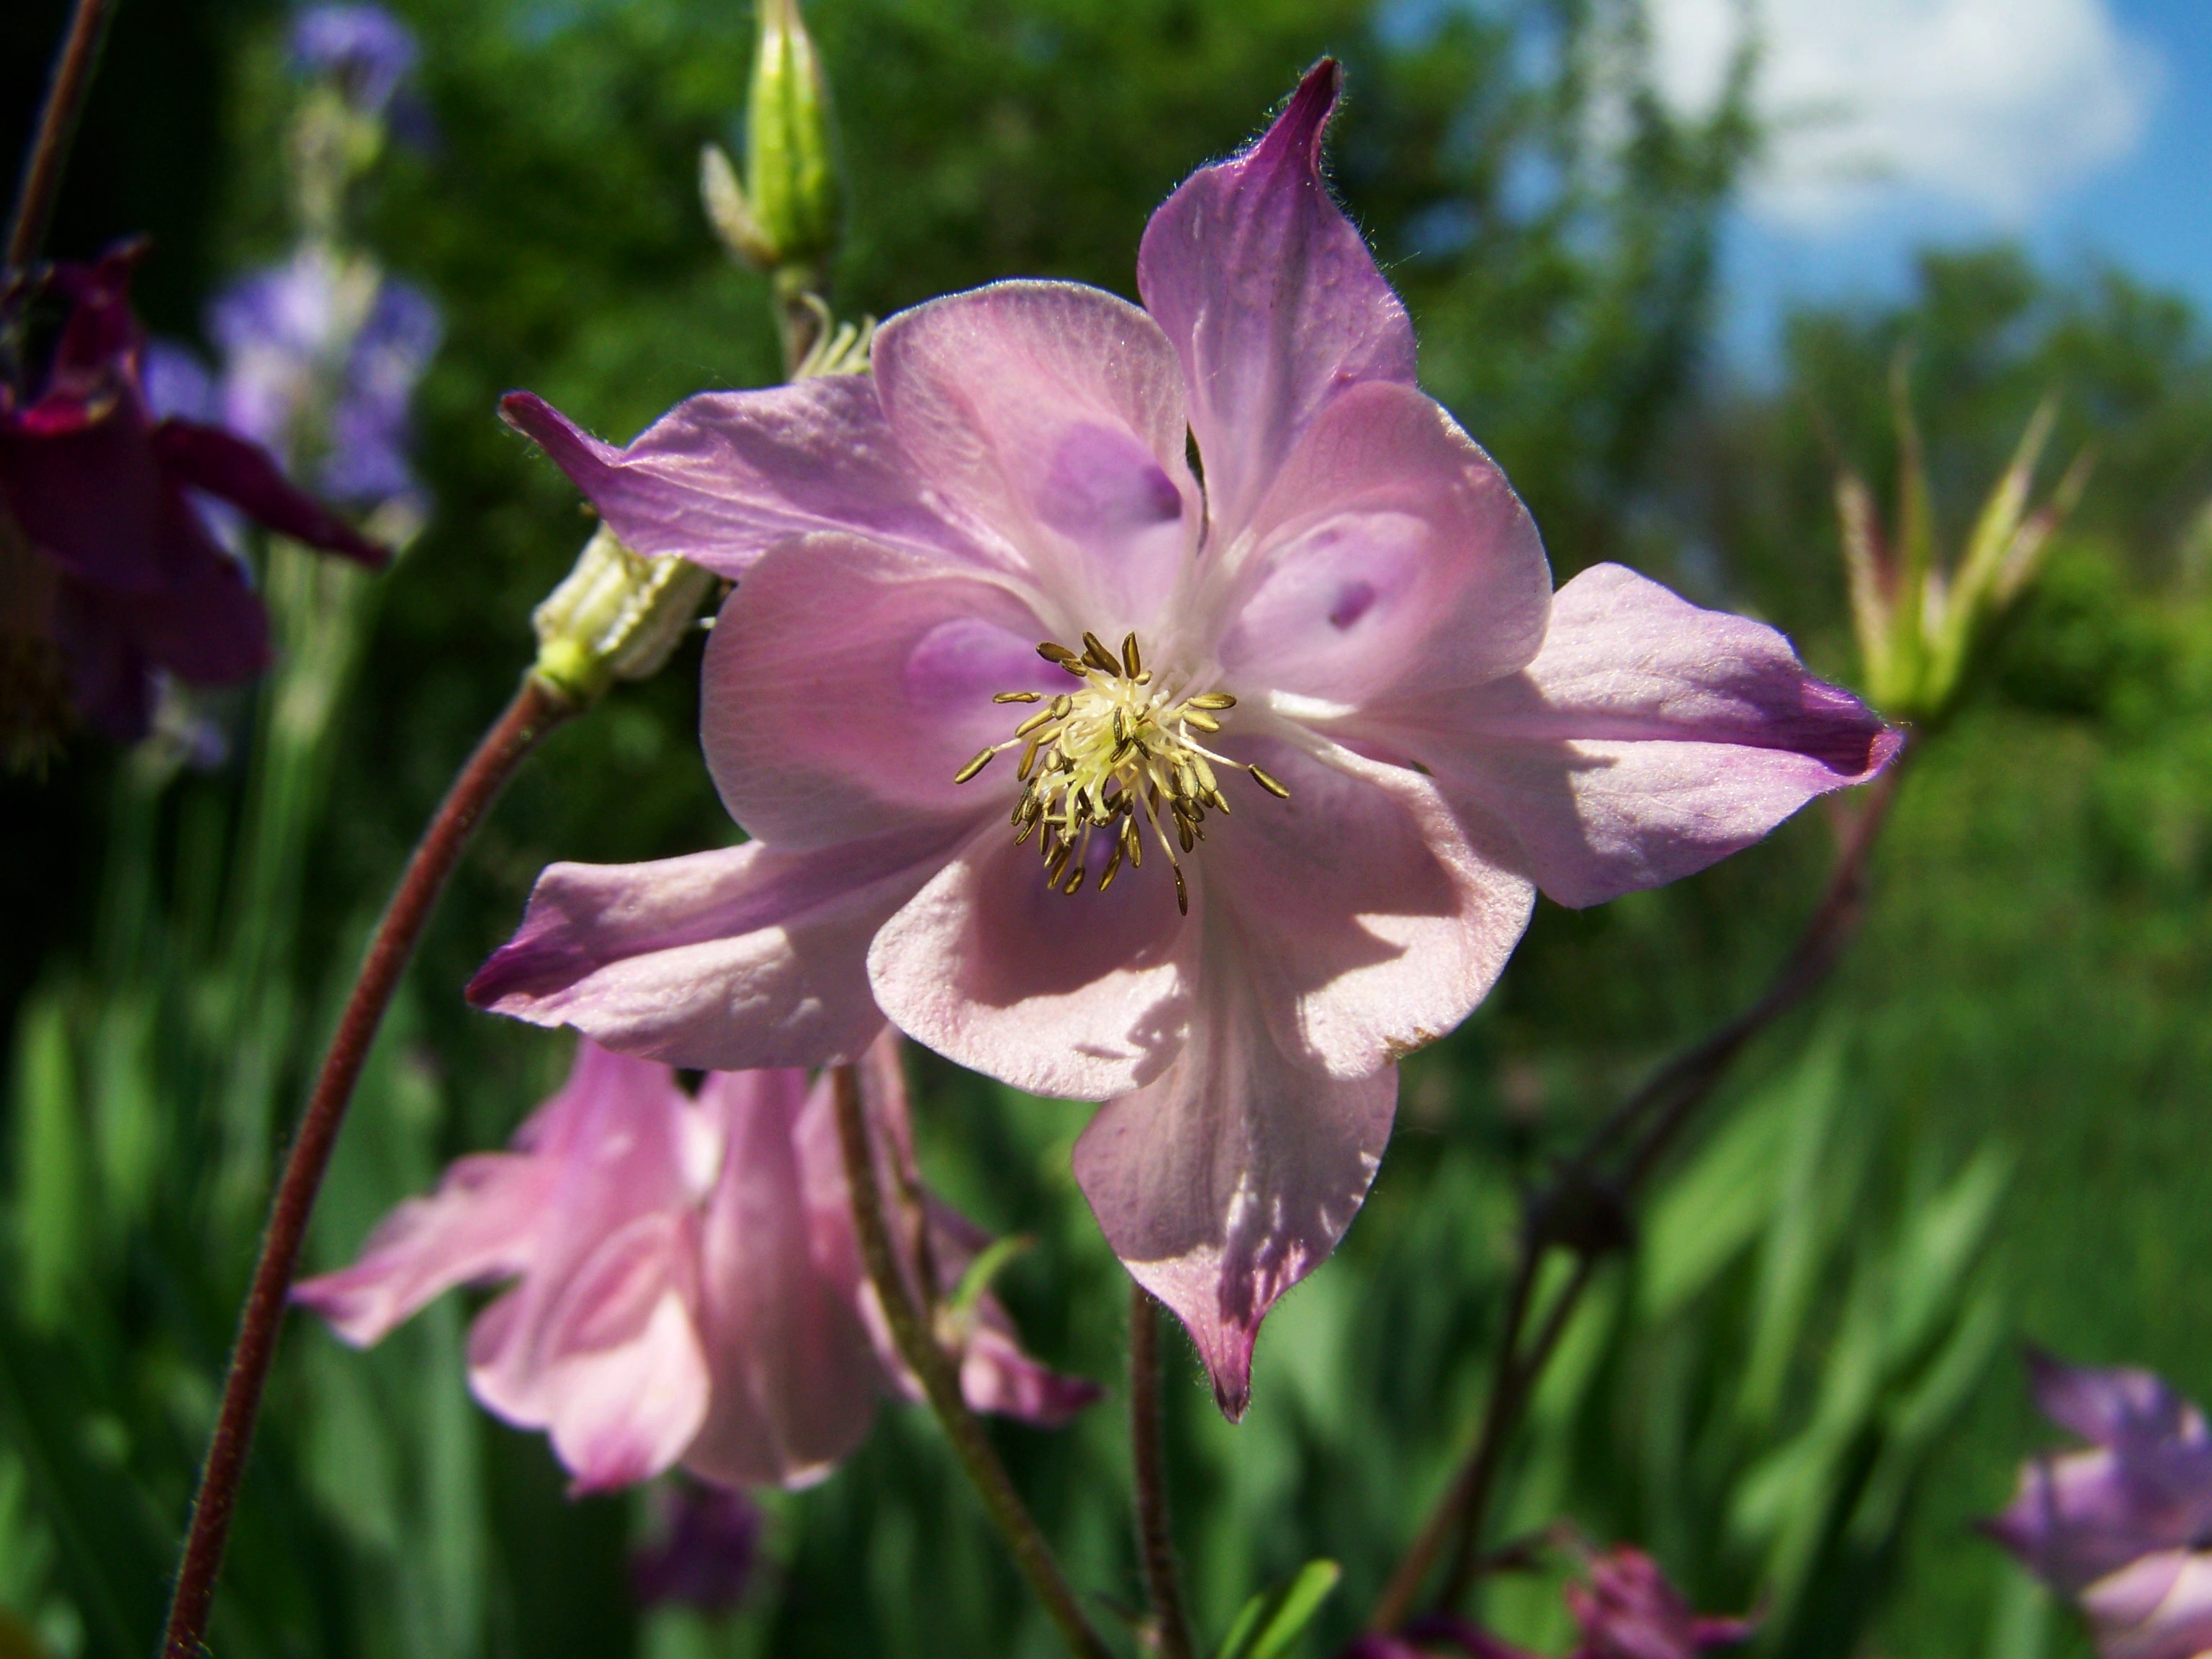
blossom, plant, meadow, flower, petal, botany, flora, wildflower, spring flower, daylily, belfry, macro photography, flowering plant, pale pink, land plant